Krodo

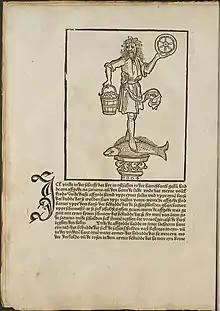
Illustration, "Saxon Chronicle", 1492

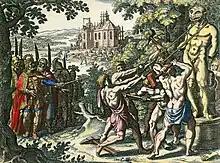
17th-century engraving depicting Charlemagne ordering a statue of Krodo destroyed

Krodo was a Germanic god of the Saxons, according to the 1492 "Saxon Chronicle" incunable probably written by the Brunswick goldsmith Conrad Bothe (c. 1475 – c. 1501) and printed in the studio of Peter Schöffer at Mainz. He is supposed to have been similar to the Roman god Saturn. Modern historians characterize the figure of Krodo as a fake (Janzen 2017).